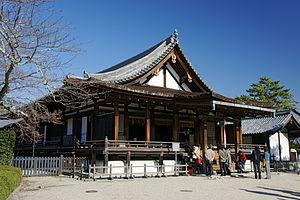
Le terme « trésor national » est utilisé au Japon depuis 1897 pour désigner les biens les plus précieux du patrimoine culturel du Japon bien que la définition et les critères aient changé depuis la création du terme. Les bâtiments des temples bouddhistes de cette liste ont été classés Trésors nationaux du Japon quand la loi pour la protection des biens culturels est entrée en vigueur le 9 juin 1951. Les pièces sont choisies par le ministère de l'Éducation, de la Culture, des Sports, des Sciences et de la Technologie sur le fondement de leur « valeur artistique ou historique particulièrement élevée ». Cette liste présente 152 entrées de bâtiments de temples Trésors nationaux de la fin du VIIᵉ siècle classique au début de l'époque d'Edo moderne du XIXᵉ siècle. Le nombre d'édifices répertoriés dans cette liste est supérieur à 152, parce que, dans certains cas, des groupes de bâtiments liés entre eux sont réunis pour former une seule entrée. Les structures comprennent des bâtiments principaux tels que le kon-dō, le hon-dō, le butsuden, des pagodes, des portes, un beffroi, des couloirs et d'autres bâtiments et édifices qui font partie d'un temple bouddhiste.